Operation Hurricane

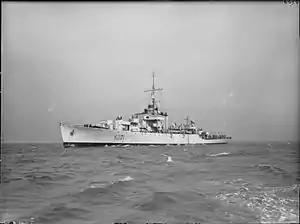
in 1943. The atomic bomb was exploded in her hull.

To coordinate the test, codenamed "Operation Hurricane", the British government established a Hurricane Executive Committee chaired by the Deputy Chief of the Naval Staff, Vice Admiral Edward Evans-Lombe. It held its first meeting in May 1951. To deal with it, an Australian Hurricane Panel was created, chaired by the Australian Deputy Chief of the Naval Staff, Captain Alan McNicoll. Its other members were Colonel John Wilton from the Australian Army, Group Captain Alister Murdoch from the RAAF and Charles Spry from Australian Security Intelligence Organisation (ASIO). Cassels or his representative was invited to attend its meetings. A pressing question was that of observers. Churchill decided to exclude the media and members of the UK parliament. As Canada was a party to the 1948 "Modus Vivendi", Canadian scientists and technicians would have access to all technical data, but Australians would not.